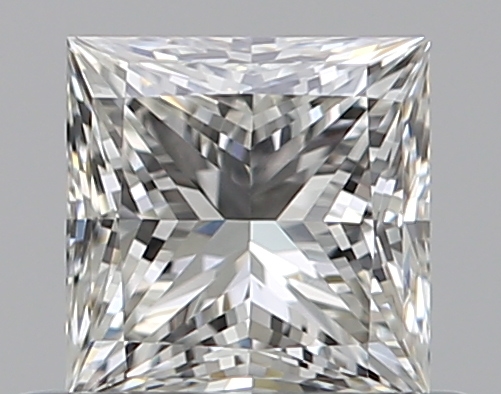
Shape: princess
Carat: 0.51
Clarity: VVS1
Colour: H
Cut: EX
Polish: EX
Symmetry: VG
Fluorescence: N
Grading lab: GIA
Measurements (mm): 4.34 x 4.3 x 3.18